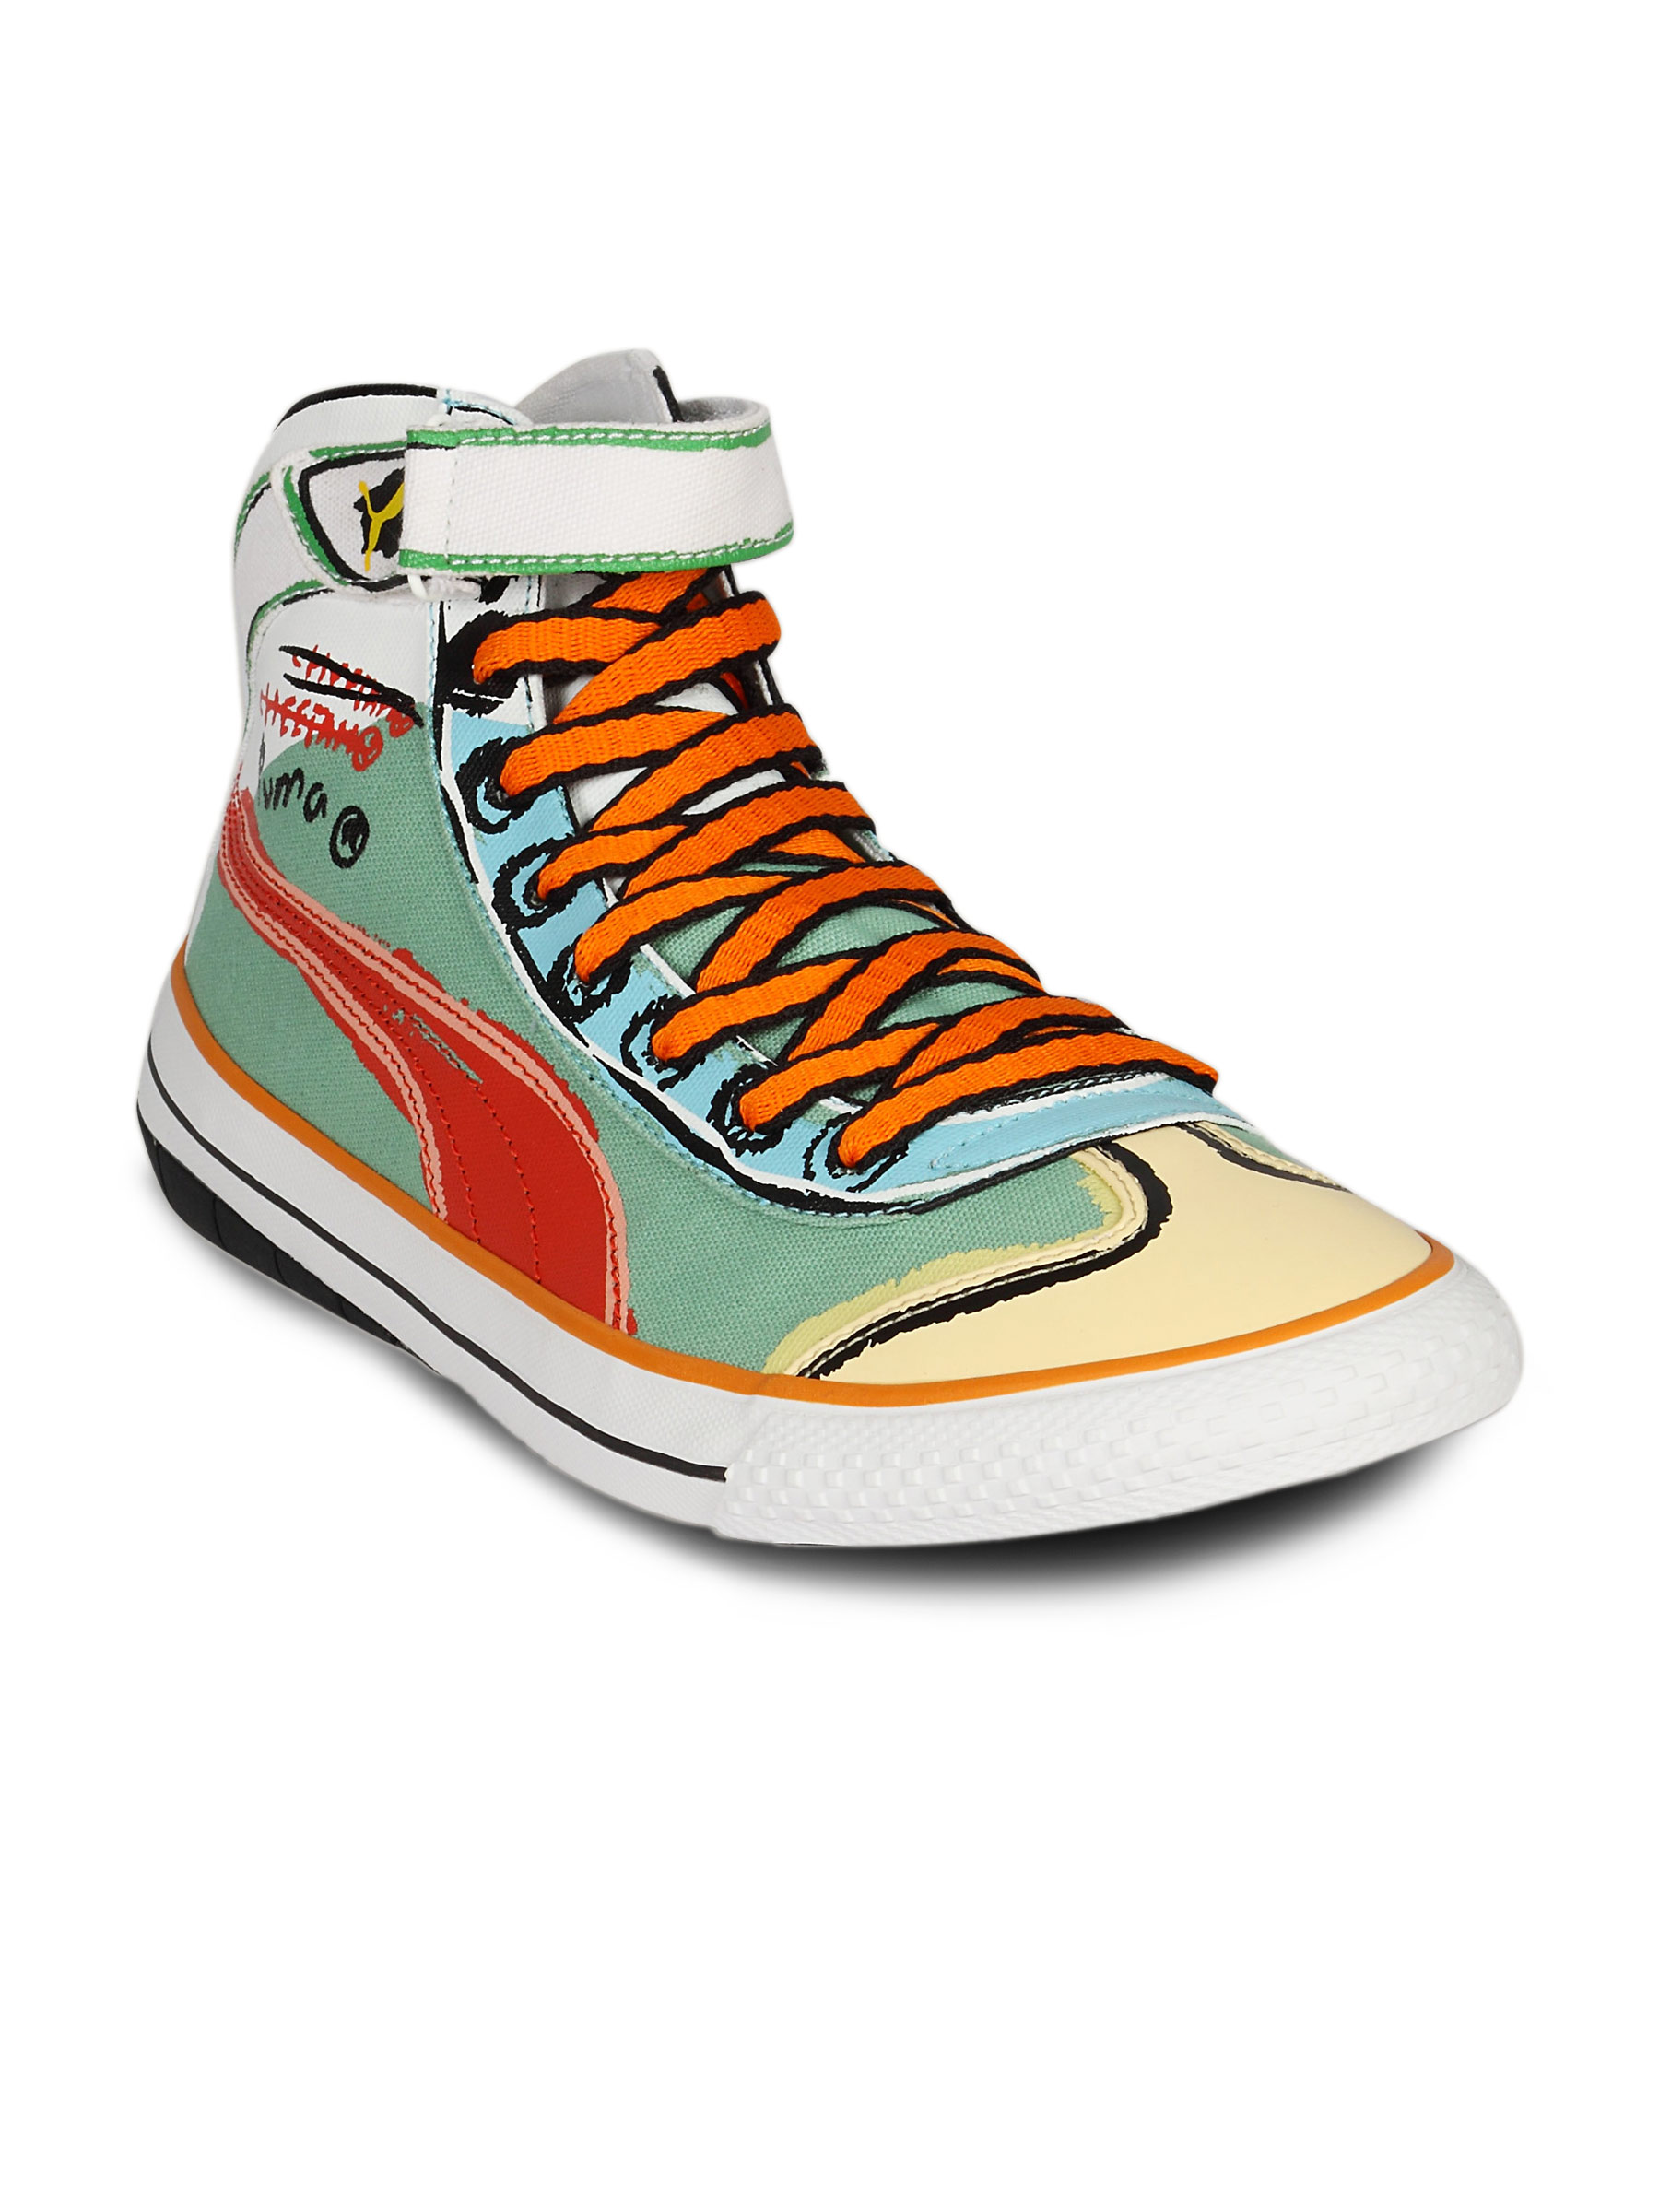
Puma Unisex Lo Punk White Green Red Shoe
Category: Footwear / Shoes / Casual Shoes
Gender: Unisex
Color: White
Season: Summer 2011
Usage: Casual